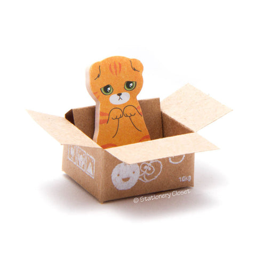
cat in a box sticky markers fold